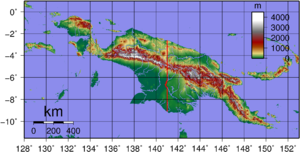
La frontière entre l'Indonésie et la Papouasie-Nouvelle-Guinée est la limite partageant en deux parties et sur 820 km l'île de Nouvelle-Guinée en Océanie. Le secteur oriental est constitué d'une nation indépendante, la Papouasie-Nouvelle-Guinée tandis que la partie occidentale forme la Nouvelle-Guinée occidentale qui fait partie de l'Indonésie. Caractéristique des frontières issues de la colonisation elle est pratiquement rectiligne. La zone traversée constituée de forêts et de marécages est très faiblement peuplée, difficile d'accès et parfois accidentée.